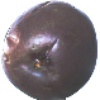
Label: Passion Fruit 1